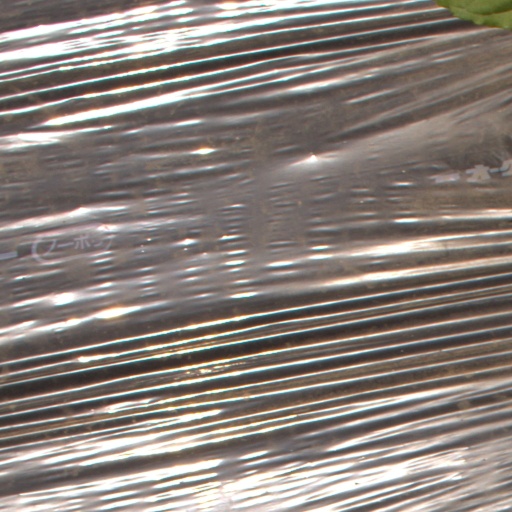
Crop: Jerusalem artichoke